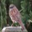
Label: bird